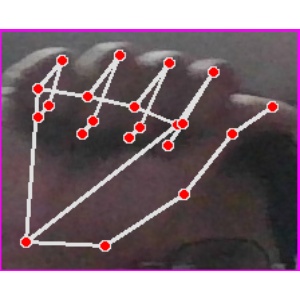
अक्षर: छ